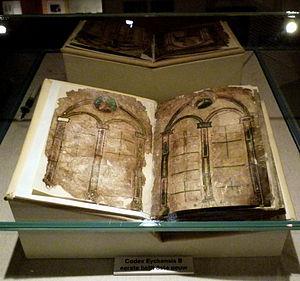
Le Codex Eyckensis, appelé aussi parfois évangéliaire de Sainte-Harlinde, est un Évangile composite du VIIIᵉ siècle réalisé à partir de deux manuscrits enluminés probablement rassemblés au XIIᵉ siècle et séparés en 1988. Le Codex Eyckensis est le manuscrit le plus ancien conservé en Belgique. Il est conservé depuis le VIIIᵉ siècle sur le territoire de la municipalité actuelle de Maaseik. Il a probablement été réalisé à l'abbaye d'Echternach.